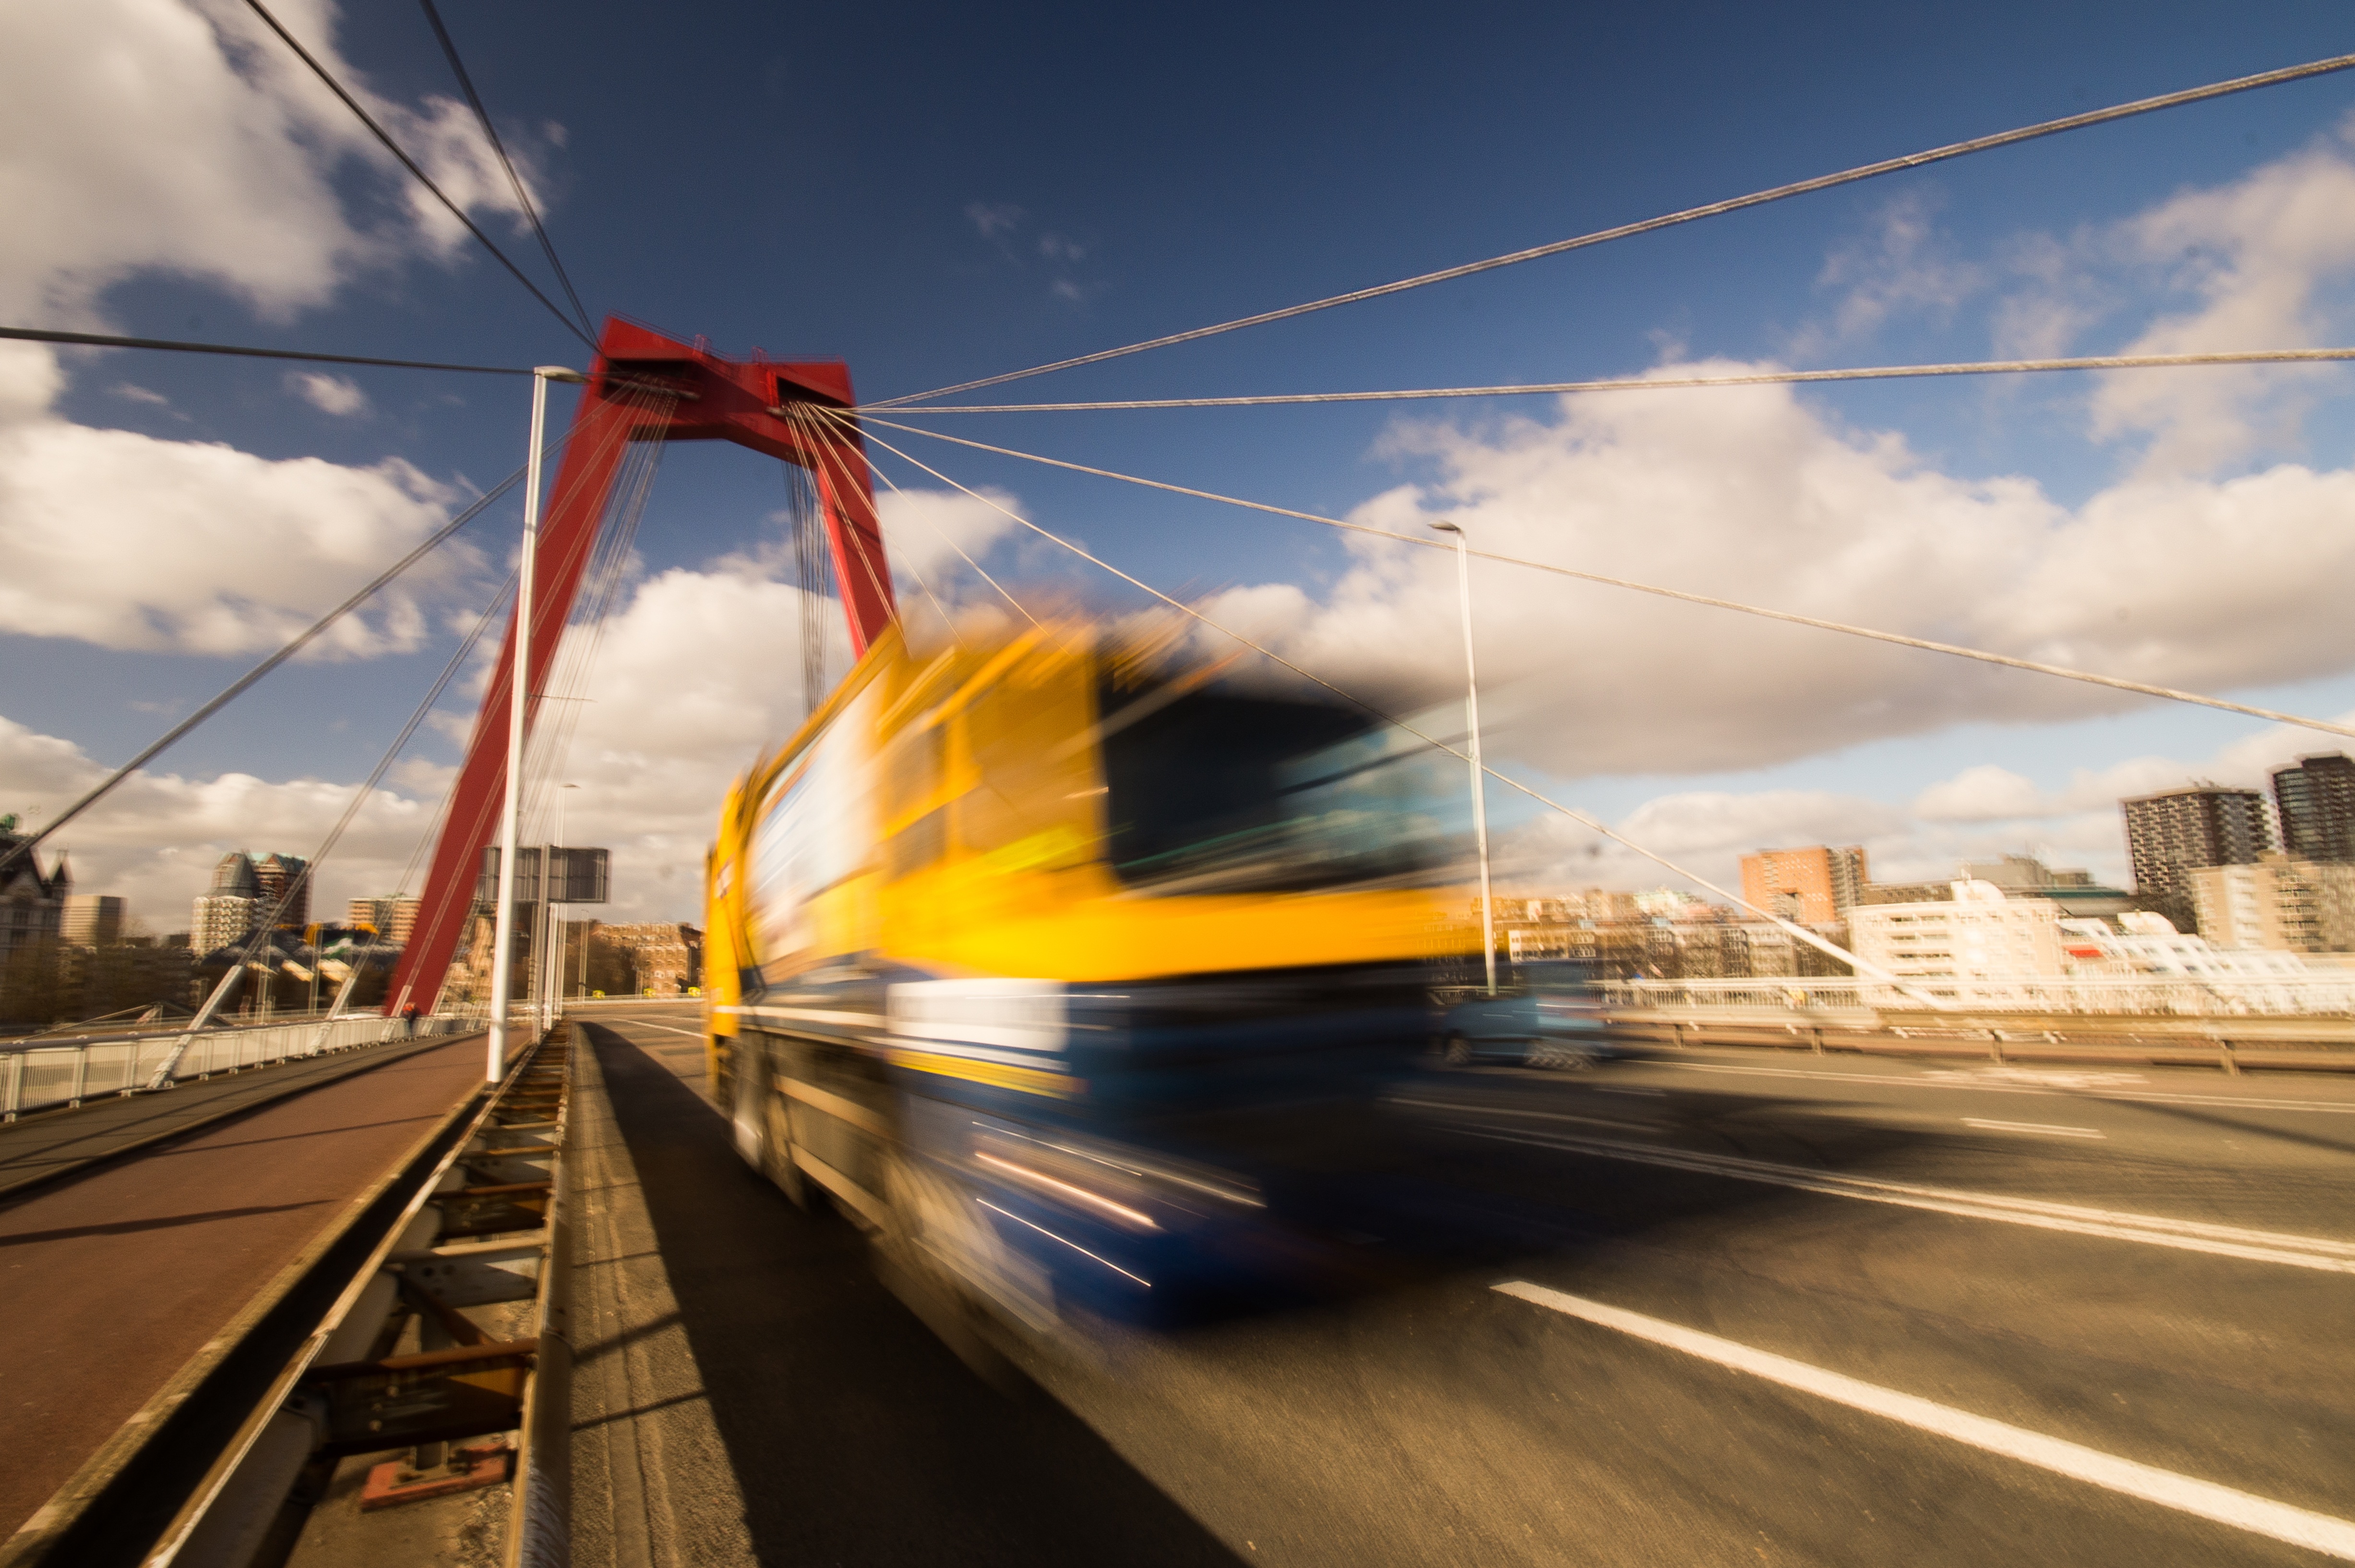
track, bridge, train, motion, transport, red, vehicle, blue, electricity, yellow, shutter, public transport, moving, rail transport, tuck